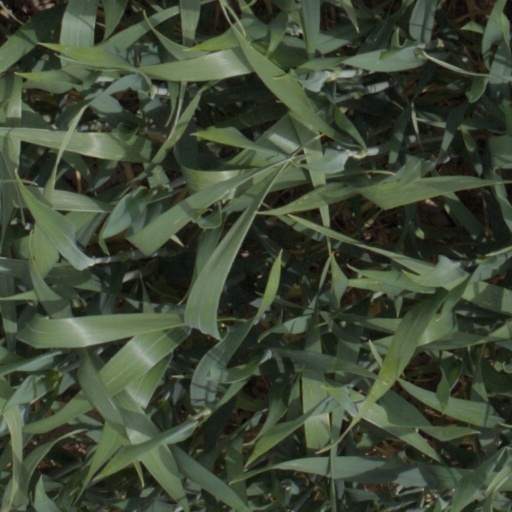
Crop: wheat